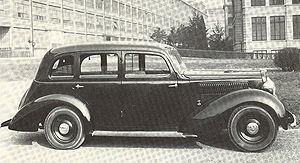
La Fiat 518 aussi connue sous le nom de Ardita, était une automobile de haut de gamme fabriquée par Fiat Italie entre 1933 et 1938.
La Fiat Polski 518 dérive de son original italien la Fiat 518 Ardita était une automobile haut de gamme fabriquée par la filiale polonaise du constructeur italien Fiat pour le marché local entre 1936 et 1939, date de l'invasion de la Pologne par les troupes nazies.